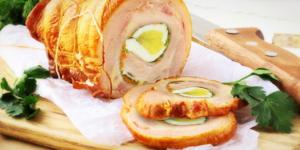
muchacho relleno